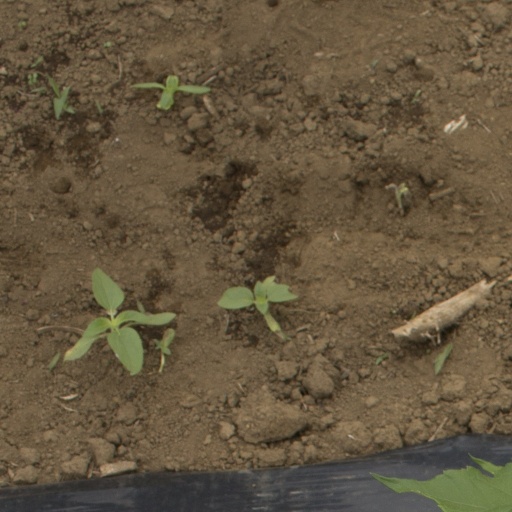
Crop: Jerusalem artichoke